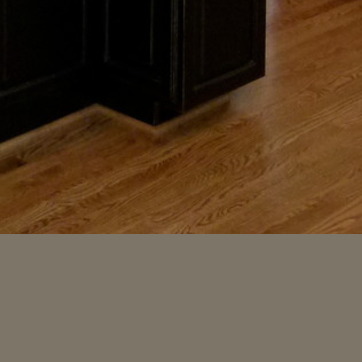
Material: wood